Wii

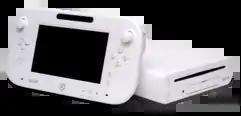
The Wii U, with its GamePad in front

Nintendo announced the successor to the Wii, the Wii U, at E3 2011. Nintendo had recognized that the Wii had generally been shunned by the core gaming audience as it was perceived more as a casual gaming experience. The Wii U was aimed to draw the core audience back in with more advanced features atop the basic Wii technology. The Wii U features the Wii U GamePad, a controller with an embedded touchscreen and output 1080p high-definition graphics that serves as a secondary screen alongside the television. The Wii U is fully backward-compatible with Wii games and peripherals for the Wii, including the Wii Remote, Nunchuk controller and Wii Balance Board, and select Wii U games including support for these devices. The Wii U was first released on November 18, 2012 in North America; November 30, 2012 in Europe and Australia, and December 8, 2012 in Japan.